Begum Para, Toronto

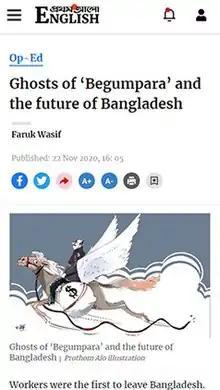
A Prothom Alo article about 'Begum Para' on 22 November 2020

Begum Para is the colloquial name of a neighborhood in Toronto, Canada primarily populated by upper-class Bangladeshis. The area is connected to several money laundering scandals in Bangladesh. These scandals arose in 2019–2020, when it started coming to light in various newspapers and the foreign ministry of Bangladesh found the connection of money launderers to the Begum Para where various real estate assets were purchased in Canada with dollars looted out of Bangladesh.